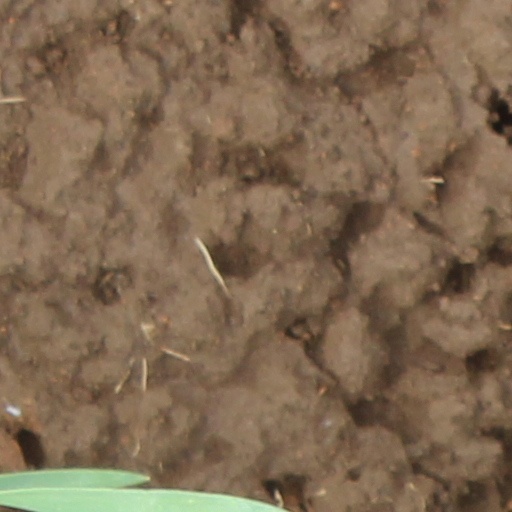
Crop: wheat